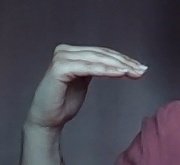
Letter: haa